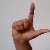
The image shows a hand gesture representing the letter 'L' in Indian Sign Language.